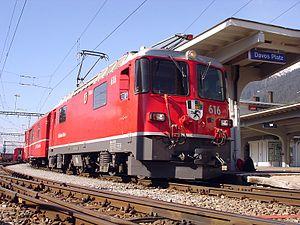
Les Chemins de fer rhétiques, parfois désignés par le sigle RhB, sont une entreprise ferroviaire de Suisse, basée à Coire dans le canton des Grisons.